Cade Cunningham

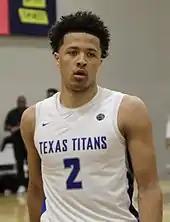
Cunningham with the Texas Titans at the EYBL in 2019

Entering his junior year, Cunningham transferred to Montverde Academy, a school in Montverde, Florida with a successful basketball program. He chose Montverde, whose team was ranked number one in the country by "USA Today", for its academics and coaching. On February 2, 2019, at the National Hoopfest tournament, Cunningham recorded 26 points, nine assists, and seven rebounds in a 76–51 win against Oak Hill Academy, one of the top high school teams nationally. By the end of his junior season, he was averaging 11.4 points, 5.7 rebounds, and 5.5 assists per game. Following the high school season, Cunningham was named Nike Elite Youth Basketball League (EYBL) MVP after averaging 25.1 points, 6.6 rebounds, and 5.2 assists per game for the Texas Titans in the EYBL regular season. He was teammates with Greg Brown and Mike Miles Jr. with the Titans.